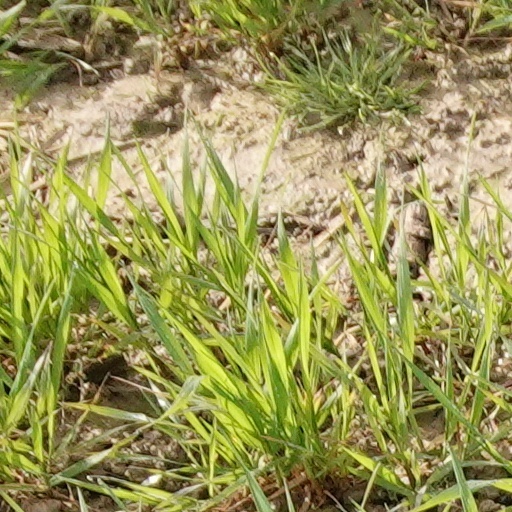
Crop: wheat